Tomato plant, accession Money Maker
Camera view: tilt-top (135 deg); turntable rotation: 210 degrees
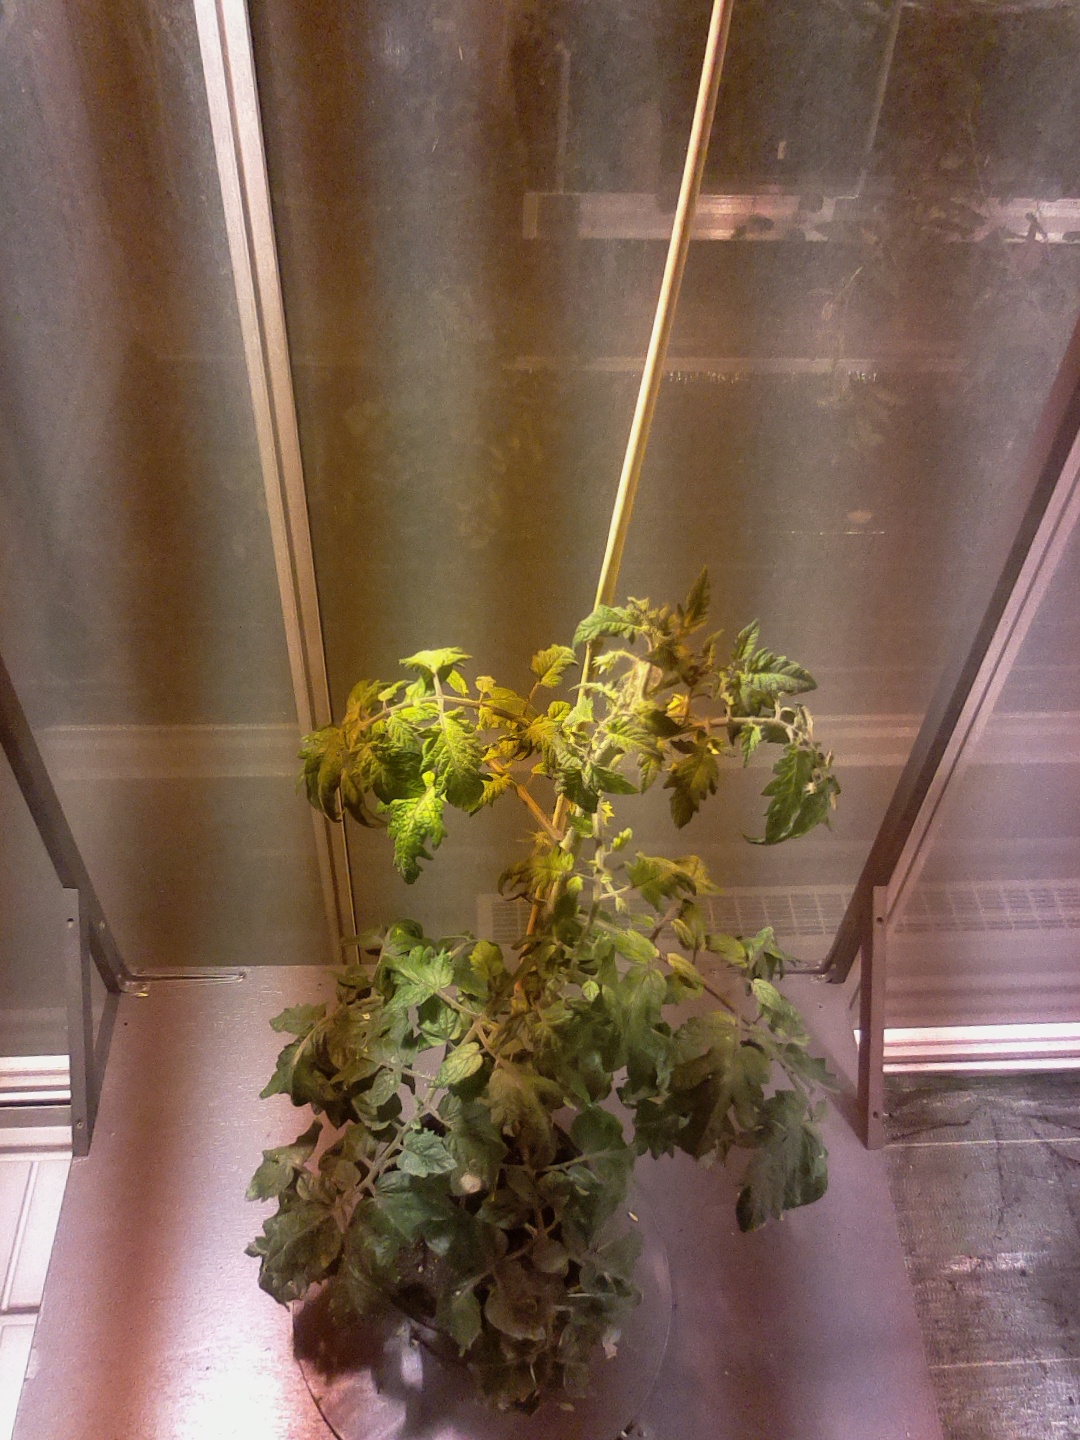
BBCH growth stage 69: End of flowering, 90%-100% of flowers open, more petals falling